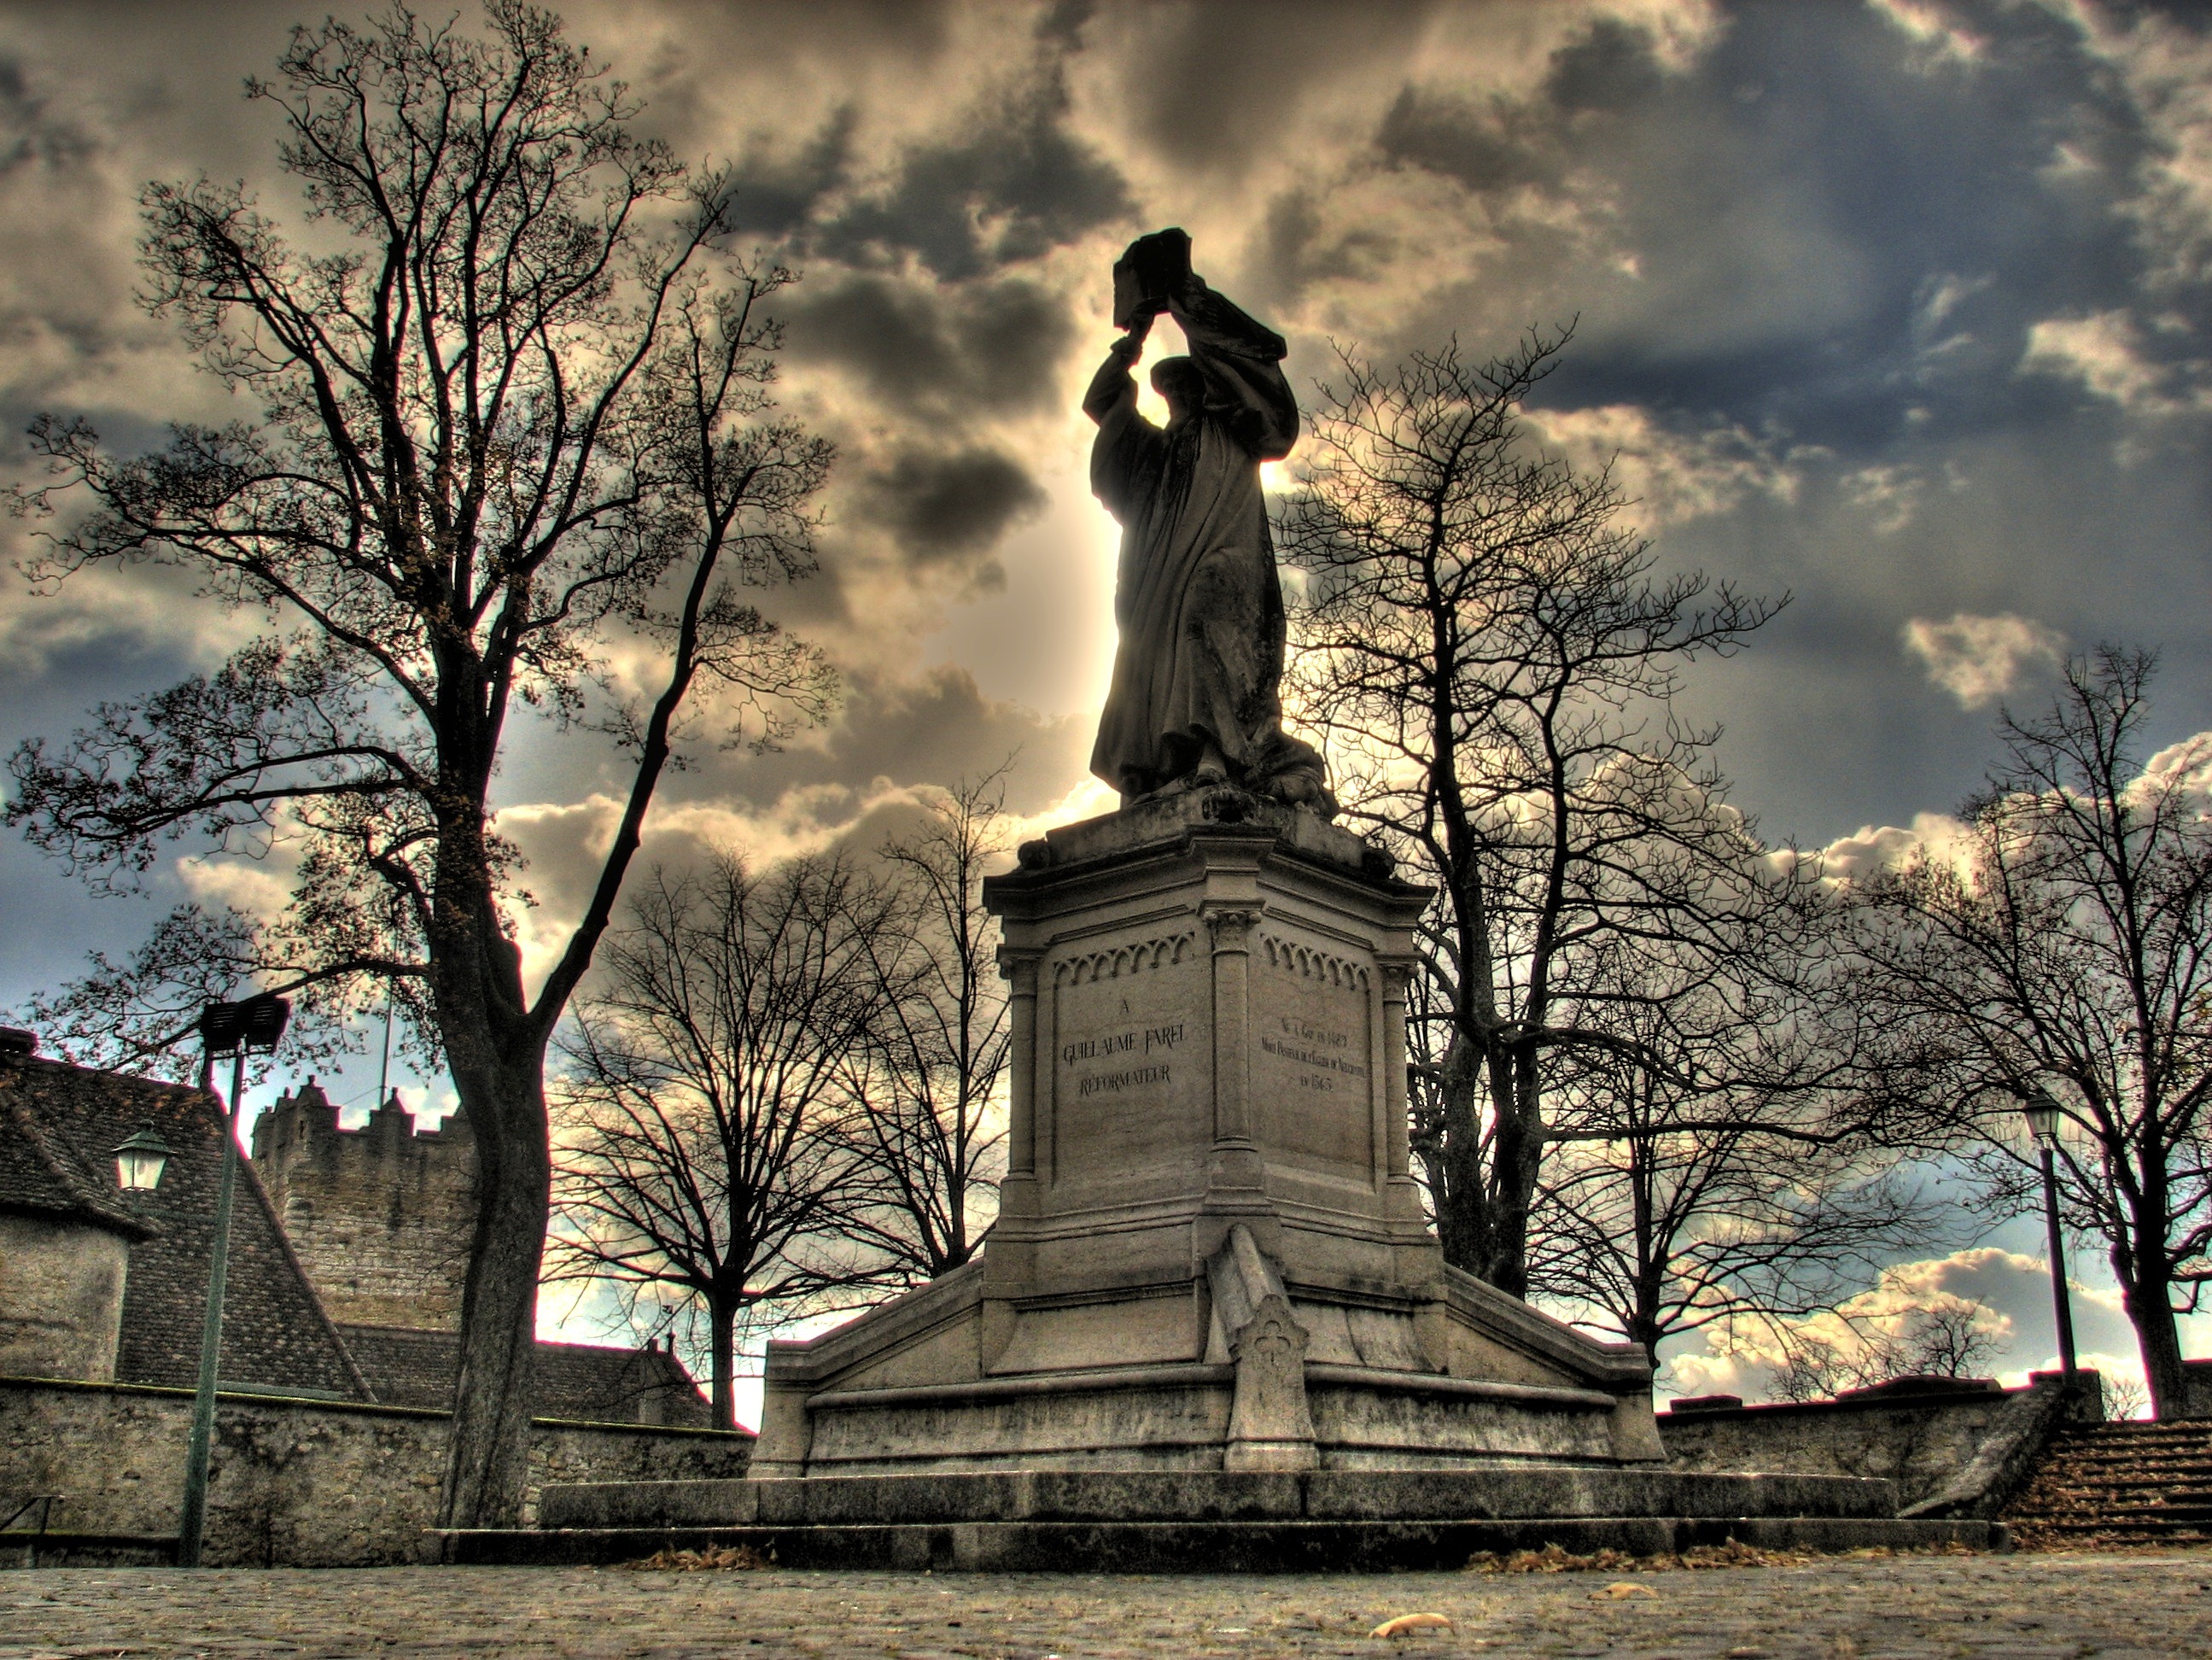
tree, cloud, sky, sunset, morning, urban, monument, dusk, statue, evening, landmark, trees, sculpture, outside, memorial, hdr, clouds, temple, switzerland, beautiful